Phoebe Bridgers

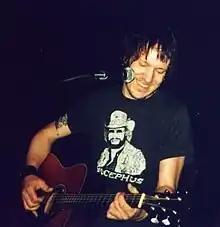
Bridgers has cited Elliott Smith as one of her main musical influences

Bridgers's musical style has been variously categorized as indie rock, indie folk, emo-folk, indie emo and indie pop. It often centers acoustic guitar, and incorporates atmospheric strings, production and electronic instrumentation. Her music has been described as "anxious", "melancholy" and "haunting". Themes include death, trauma, therapy, depression and strained relationships, "undercut by her dry wit" and "straightforward delivery." Several of Bridgers's songs are about personal issues. For example, "Kyoto" was inspired by her relationship with her father, while "Motion Sickness" and "ICU" are about past breakups. Her complex storytelling and use of evocative imagery, such as in "Garden Song", have also been commended.